Fuck My Life (film)

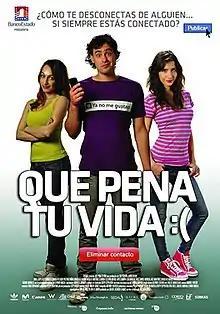
Film poster

Qué pena tu vida is a 2010 Chilean comedy film written and directed by Nicolás López. It is the first film in a trilogy that includes ' (2011) and ' (2013).